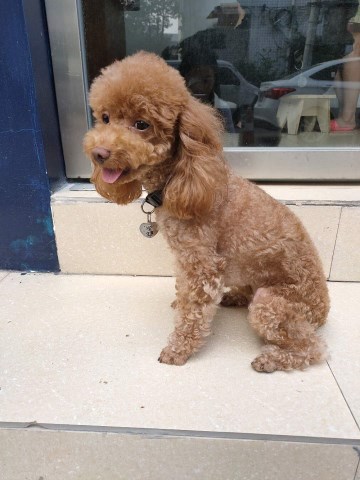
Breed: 2925-n000114-toy_poodle